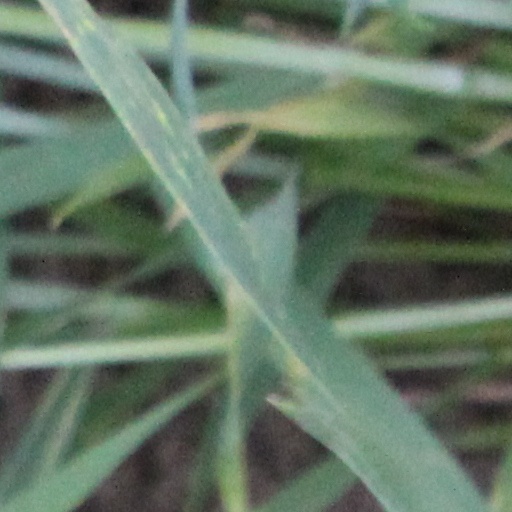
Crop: wheat